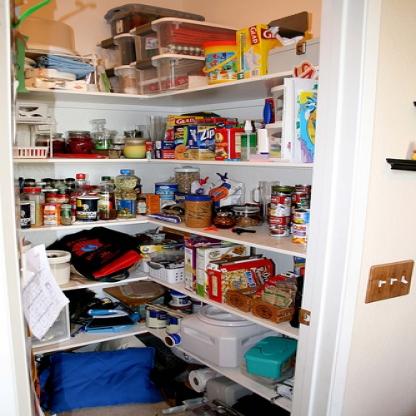
Scene: Indoor